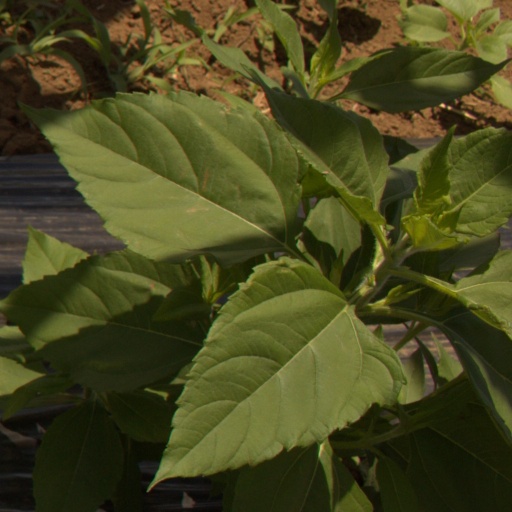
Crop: Jerusalem artichoke